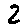
Label: 2